Castillo de Salas (ship)

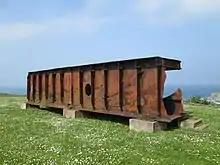
"Memoria", by Joaquín Rubio Camín

On 15 November 2003 Gijón artist Joaquín Rubio Camín's sculpture "Memoria" ("Memory") was unveiled on the Camino del Cervigón overlooking the sea. The sculpture was made using part of the remains of "Castillo de Salas" which sank off Gijón and were recovered earlier in the year.